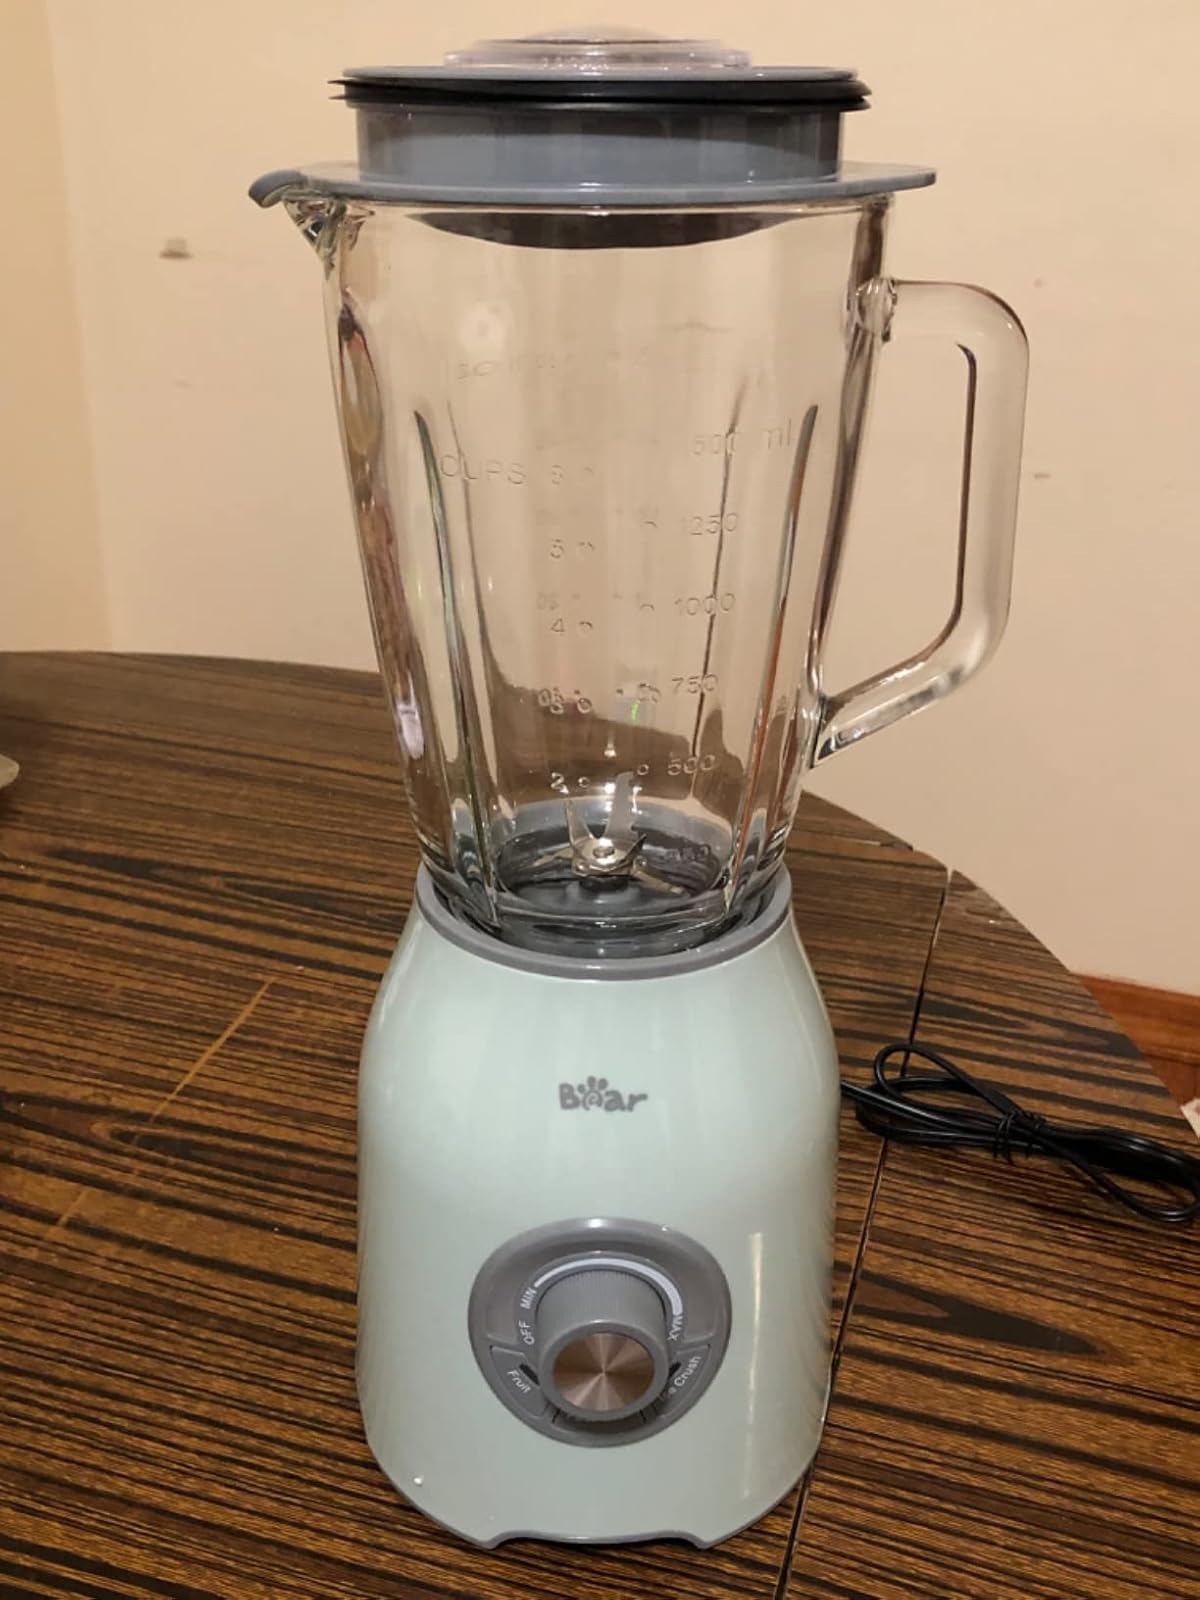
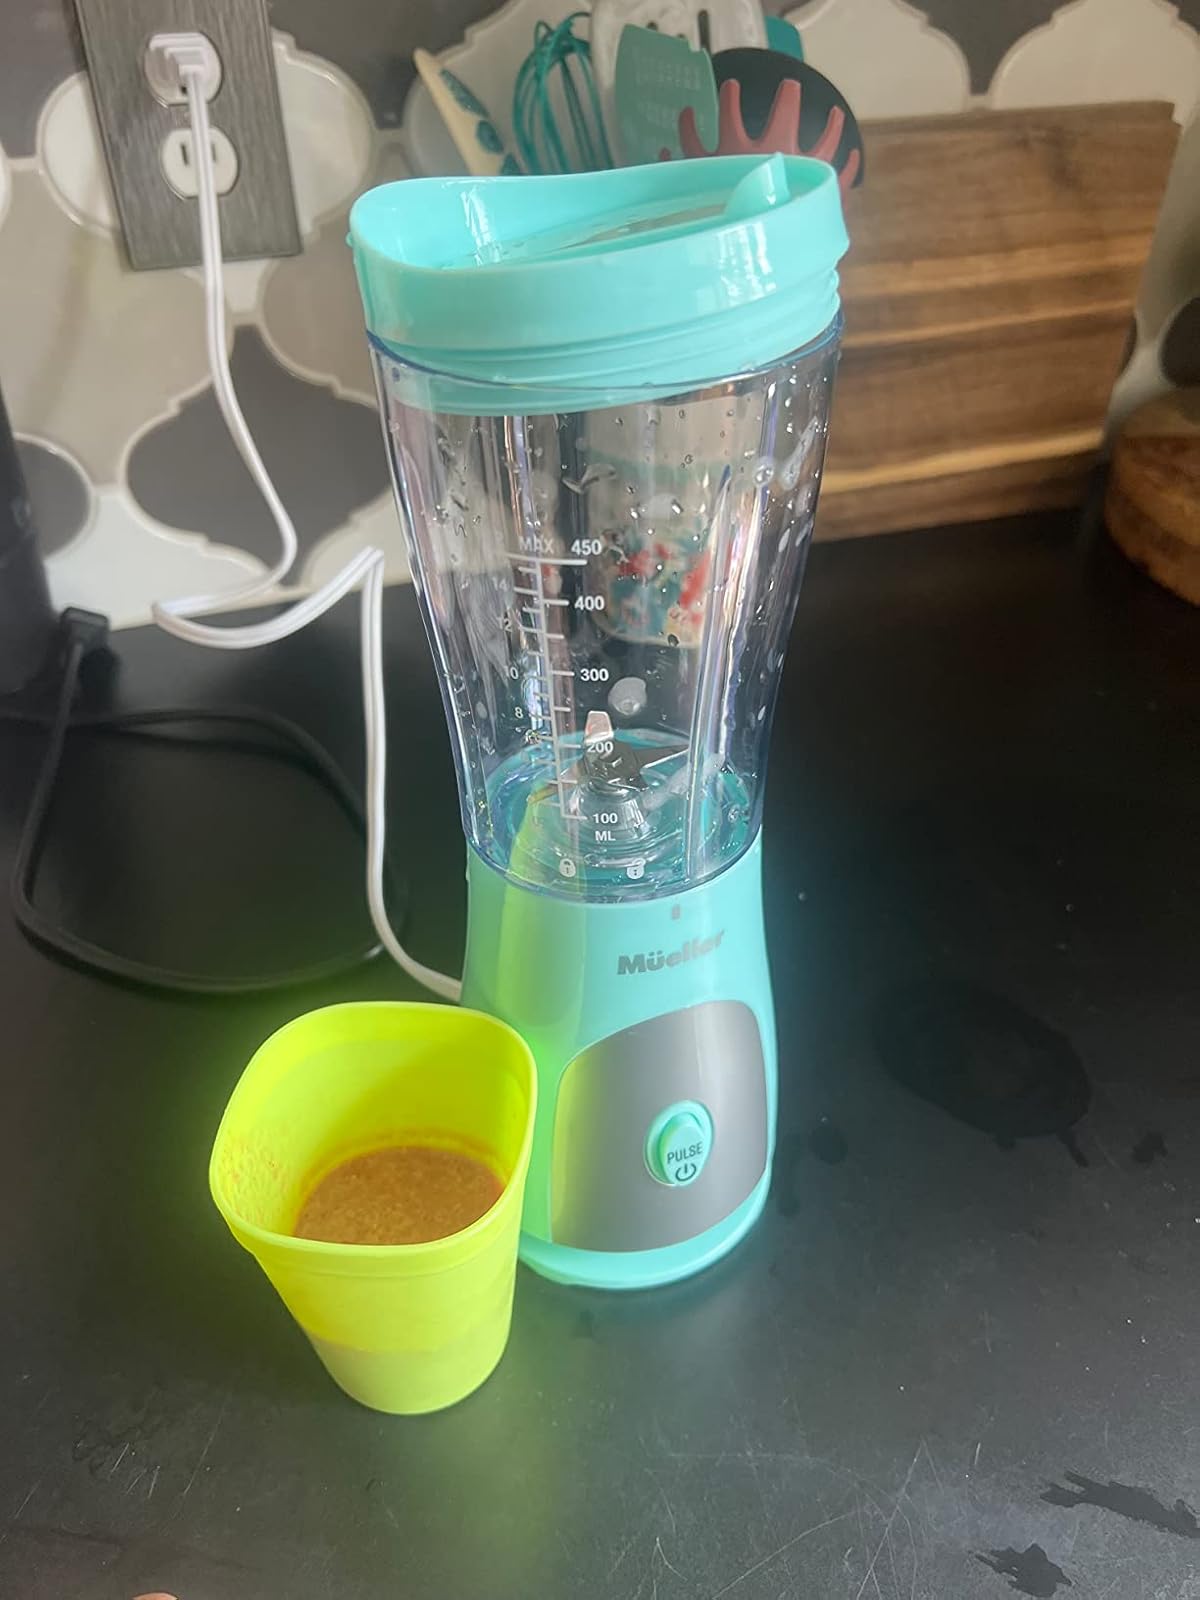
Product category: items_blender
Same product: no